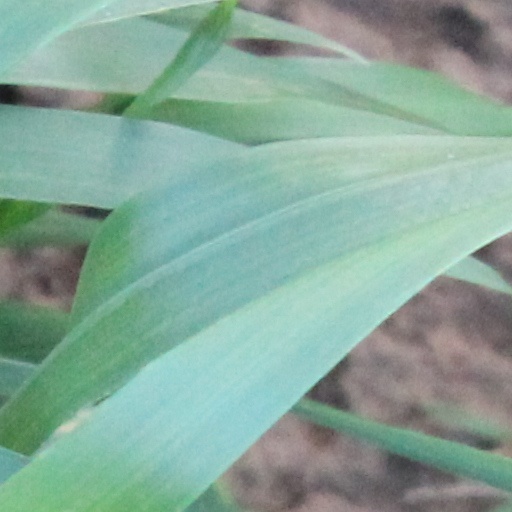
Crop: wheat